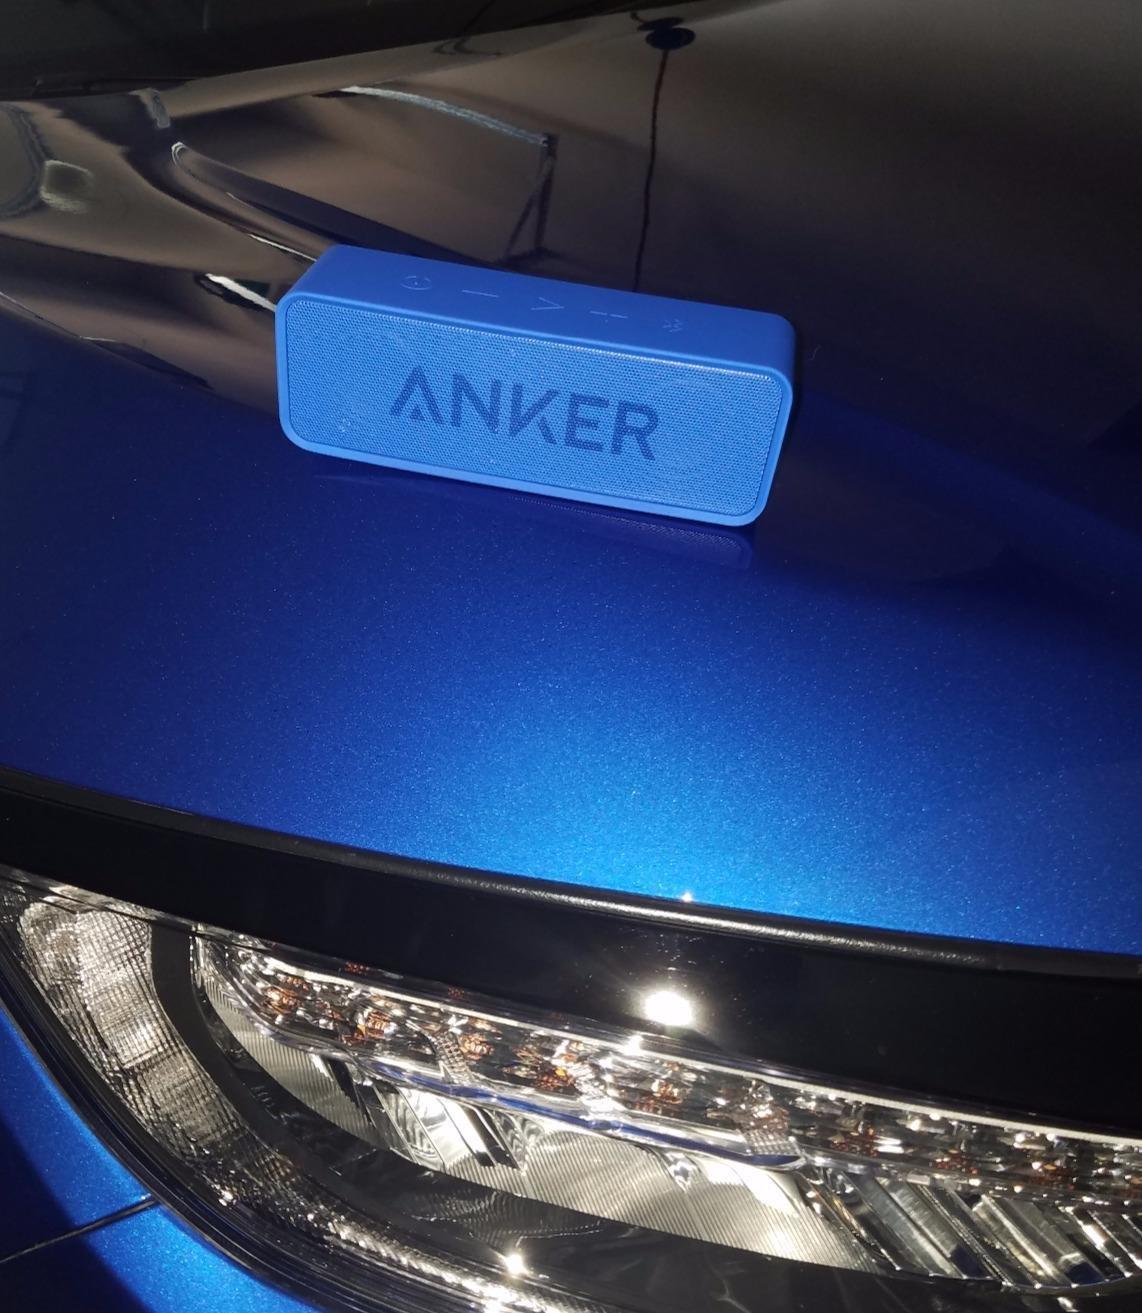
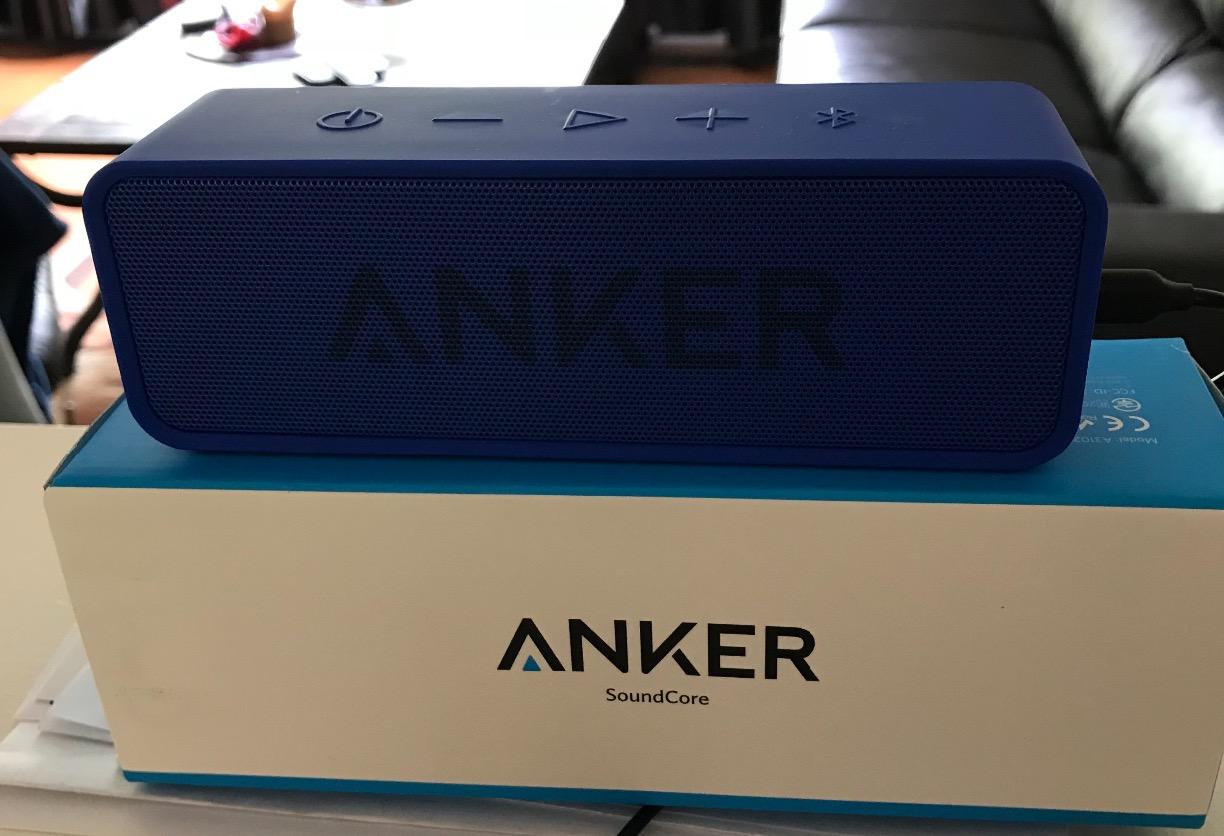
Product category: speaker
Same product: yes